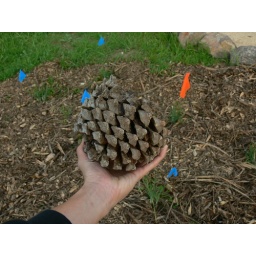
Don't think I'd like to walk under a tree that produces these pine cones when it's windy...